Sunway Pyramid

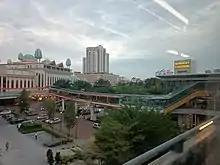

The mall is connected to the Sunway Lagoon BRT station by a pedestrian bridge and is nearby Setia Jaya station or USJ 7 station.